Presidential standard of France

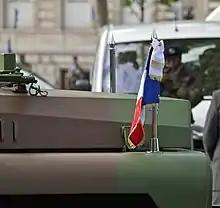
The presidential standard used on land.

The presidential standard is reserved only for the president, and is the most used. Those with a white bow signal the presence of the president at a residence, and is also used on official vehicles, but also on other road vehicles at home or abroad. The presidential standard is also flown from aircraft and water vessels. When the president is aboard a French naval ship, the flag is flown from the main mast of the ship and is lowered upon his/her departure. The flag is also draped over the coffin of the president upon his/her death.